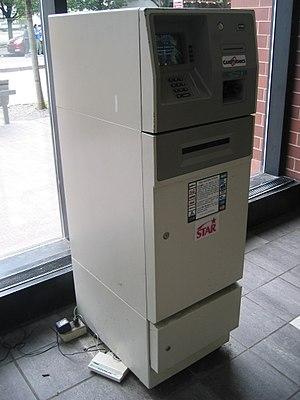
Diebold Nixdorf, Inc est une entreprise américaine créée en 1859, cotée en Bourse au NYSE. Après l'arrêt de l'activité machines à voter, Diebold a accru ses capacités et est maintenant le principal fabricant et distributeur d'automates bancaires. Son activité englobe également une offre de services, de logiciels et de sécurité. En 2016, la société Diebold a racheté la société Allemande Wincor Nixdorf pour donner naissance à la société Diebold Nixdorf, Inc., En 2017, Diebold Nixdorf est reconnu par RBR dans son rapport "Global ATM Market and Forecasts to 2022." comme le numéro un mondial du marché des ATMs.